Baldwin Hills Scenic Overlook State Park

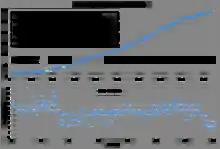
Scaled chart showing steps measured in inches.

The tallest single step measures approximately (located adjacent to the only intermediate landing without a curved bench for resting). The average step height is , and the shortest is . An information sign posted at the trail entrance near the intersection of Jefferson Blvd. and Hetzler Rd. states that the staircase is . In the center of the landing between the 247th and 248th steps is a bronze marker stating the elevation, surrounded by two semi-circular engravings: